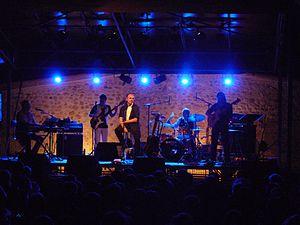
Nicolas Peyrac en concert 2012
Nicolas Peyrac, de son vrai nom Jean-Jacques Tazartez, est un chanteur français, auteur-compositeur-interprète, et romancier, né le 6 octobre 1949 dans le 14ᵉ arrondissement de Paris.